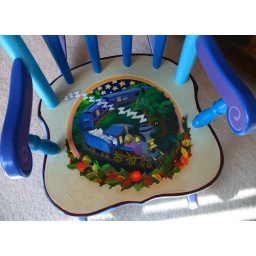
The pillow train under a fais do-do moon (detail)